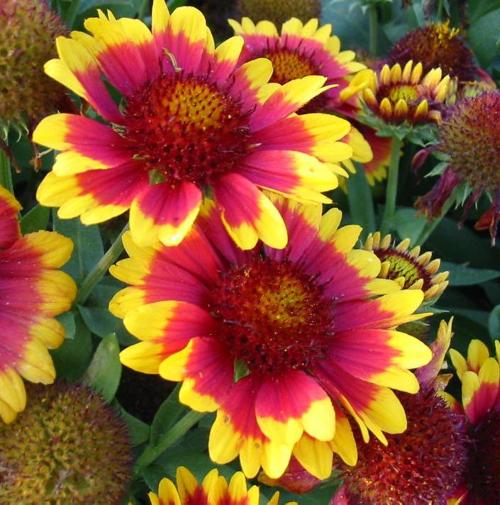
Label: blanket flower